Ninian Park

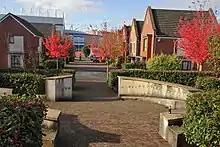
Gardens and artwork on Bartley Wilson Way

The stadium was handed over to Redrow Homes by Cardiff chairman Peter Ridsdale on 10 September 2009. The 99-year-old Ninian Park was demolished later in 2009 to make way for a housing development. Redrow built 142 houses on the site, intending to retain the name Ninian Park.